ʻIolani Palace

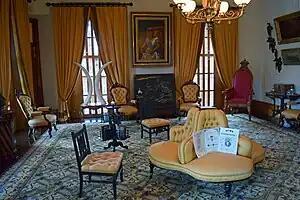
Interior of the music room with donations and artifacts in the restored palace

In 1930 the interior of ʻIolani Palace was remodeled, and wood framing replaced by steel and reinforced concrete. The name ʻIolani Palace was officially restored in 1935.